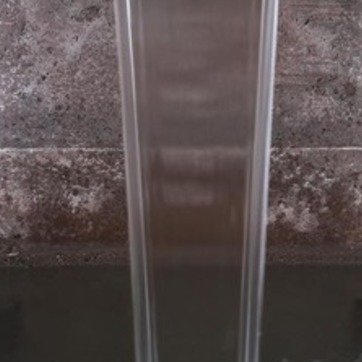
Material: water